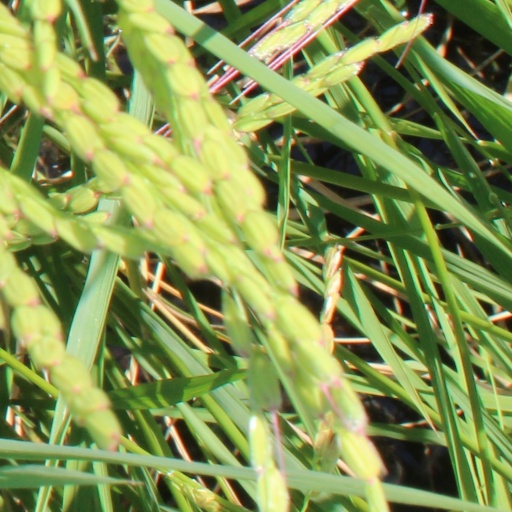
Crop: rice